Bill Emmott

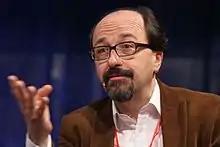
Emmott in 2013

William John Emmott (born 6 August 1956) is an English journalist, author, and consultant best known as the editor-in-chief of "The Economist" newspaper from 1993 to 2006. Emmott has written fourteen books and worked on two documentary feature films. He is now chairman of the International Institute for Strategic Studies, of the Japan Society of the UK in London, and of the International Trade Institute, an Irish educational body. He is also Senior Adviser, Geopolitics, for Montrose Associates, a strategic intelligence consultancy, a trustee of the Chester Beatty Library in Dublin, and an Ushioda Fellow at Tokyo College, University of Tokyo.